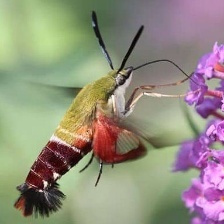
Species: HUMMING BIRD HAWK MOTH